Renaissance Sword Club

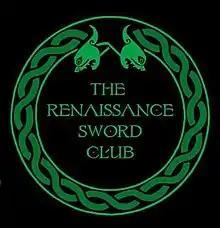
Logo of the Renaissance Sword Club

The Renaissance Sword Club is a historical European martial arts group based in London, South East of England and Brittany, France. It was founded in 2013 by Rob Runacres. Its primary aim is the research and recreation of European swordsmanship of the sixteenth and seventeenth centuries, specifically those concerned with the rapier and spada da lato, as well as their companion weapons such as the dagger, cloak, buckler and rotella. Members have also pursued interests outside of the core curriculum in to staff weapons, longsword and small sword.